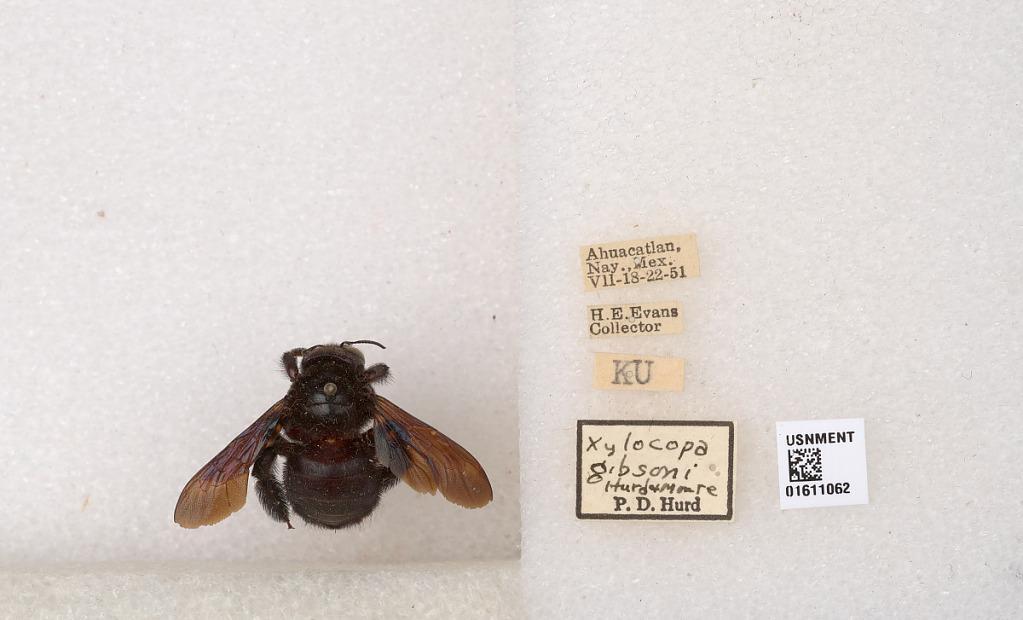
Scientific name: Xylocopa
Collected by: R. Walz
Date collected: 1951-7-18
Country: Mexico
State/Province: Nayarit
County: Ahuacatlan
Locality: Ahuacatlan
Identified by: Hurd, P. D.